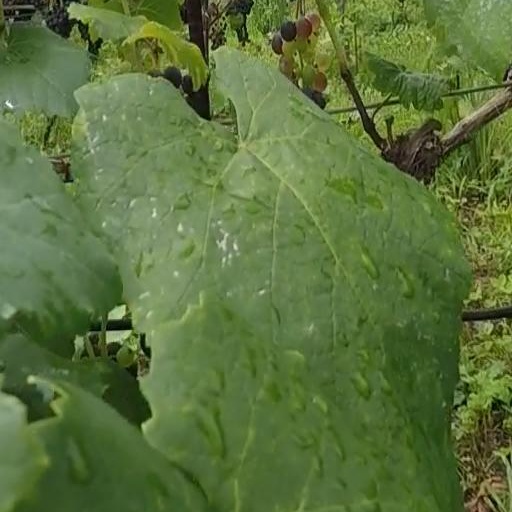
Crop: grape